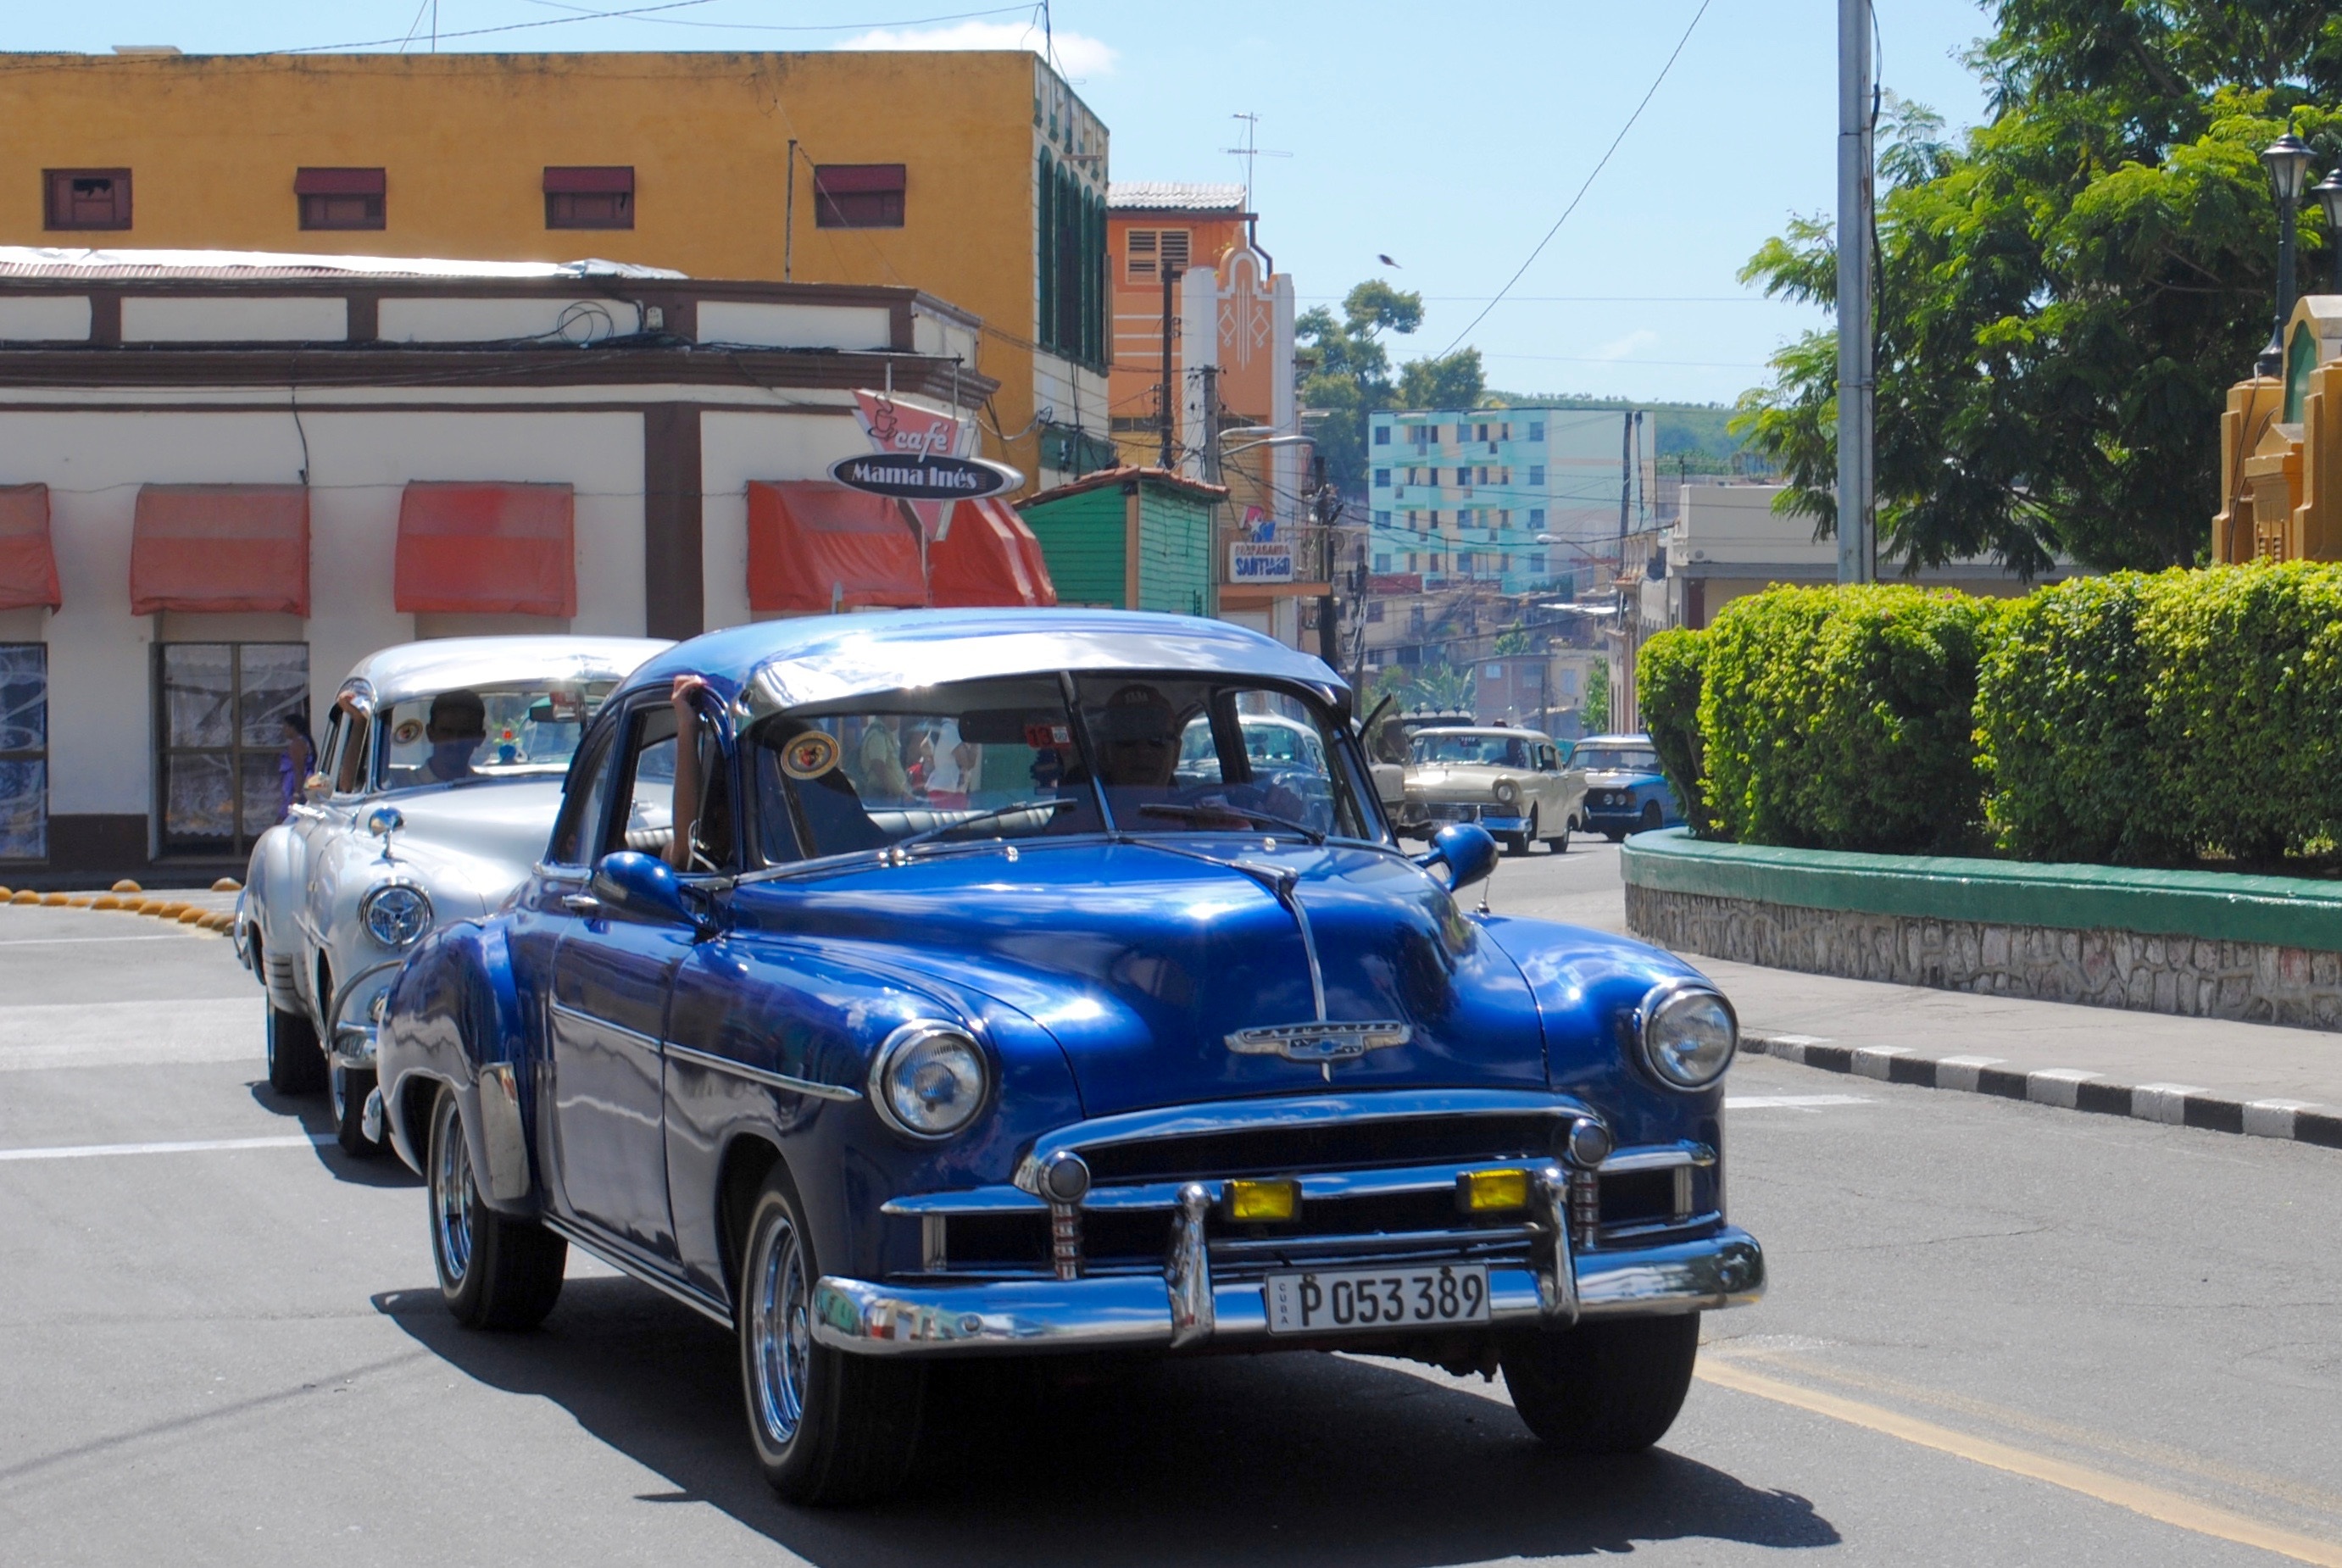
street, car, vintage, antique, automobile, retro, old, taxi, transportation, transport, vehicle, drive, auto, nostalgia, historic, parade, motor vehicle, vintage car, cuba, chrome, sedan, historical, classic, chevrolet, 1950s, restore, restoration, old fashioned, antique car, hot rod, land vehicle, automobile make, automotive exterior, luxury vehicle, mid size car, full size car, custom car, santiago de cuba